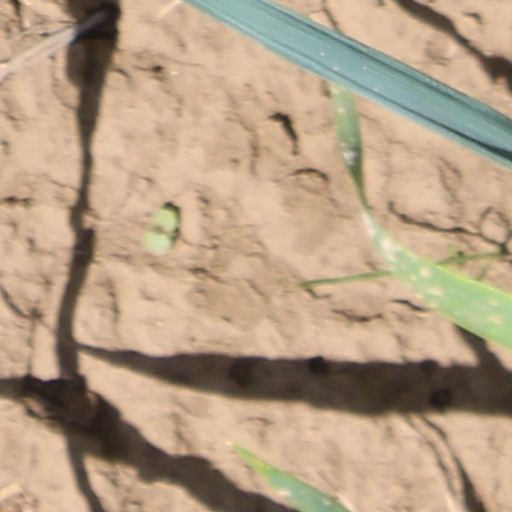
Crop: wheat